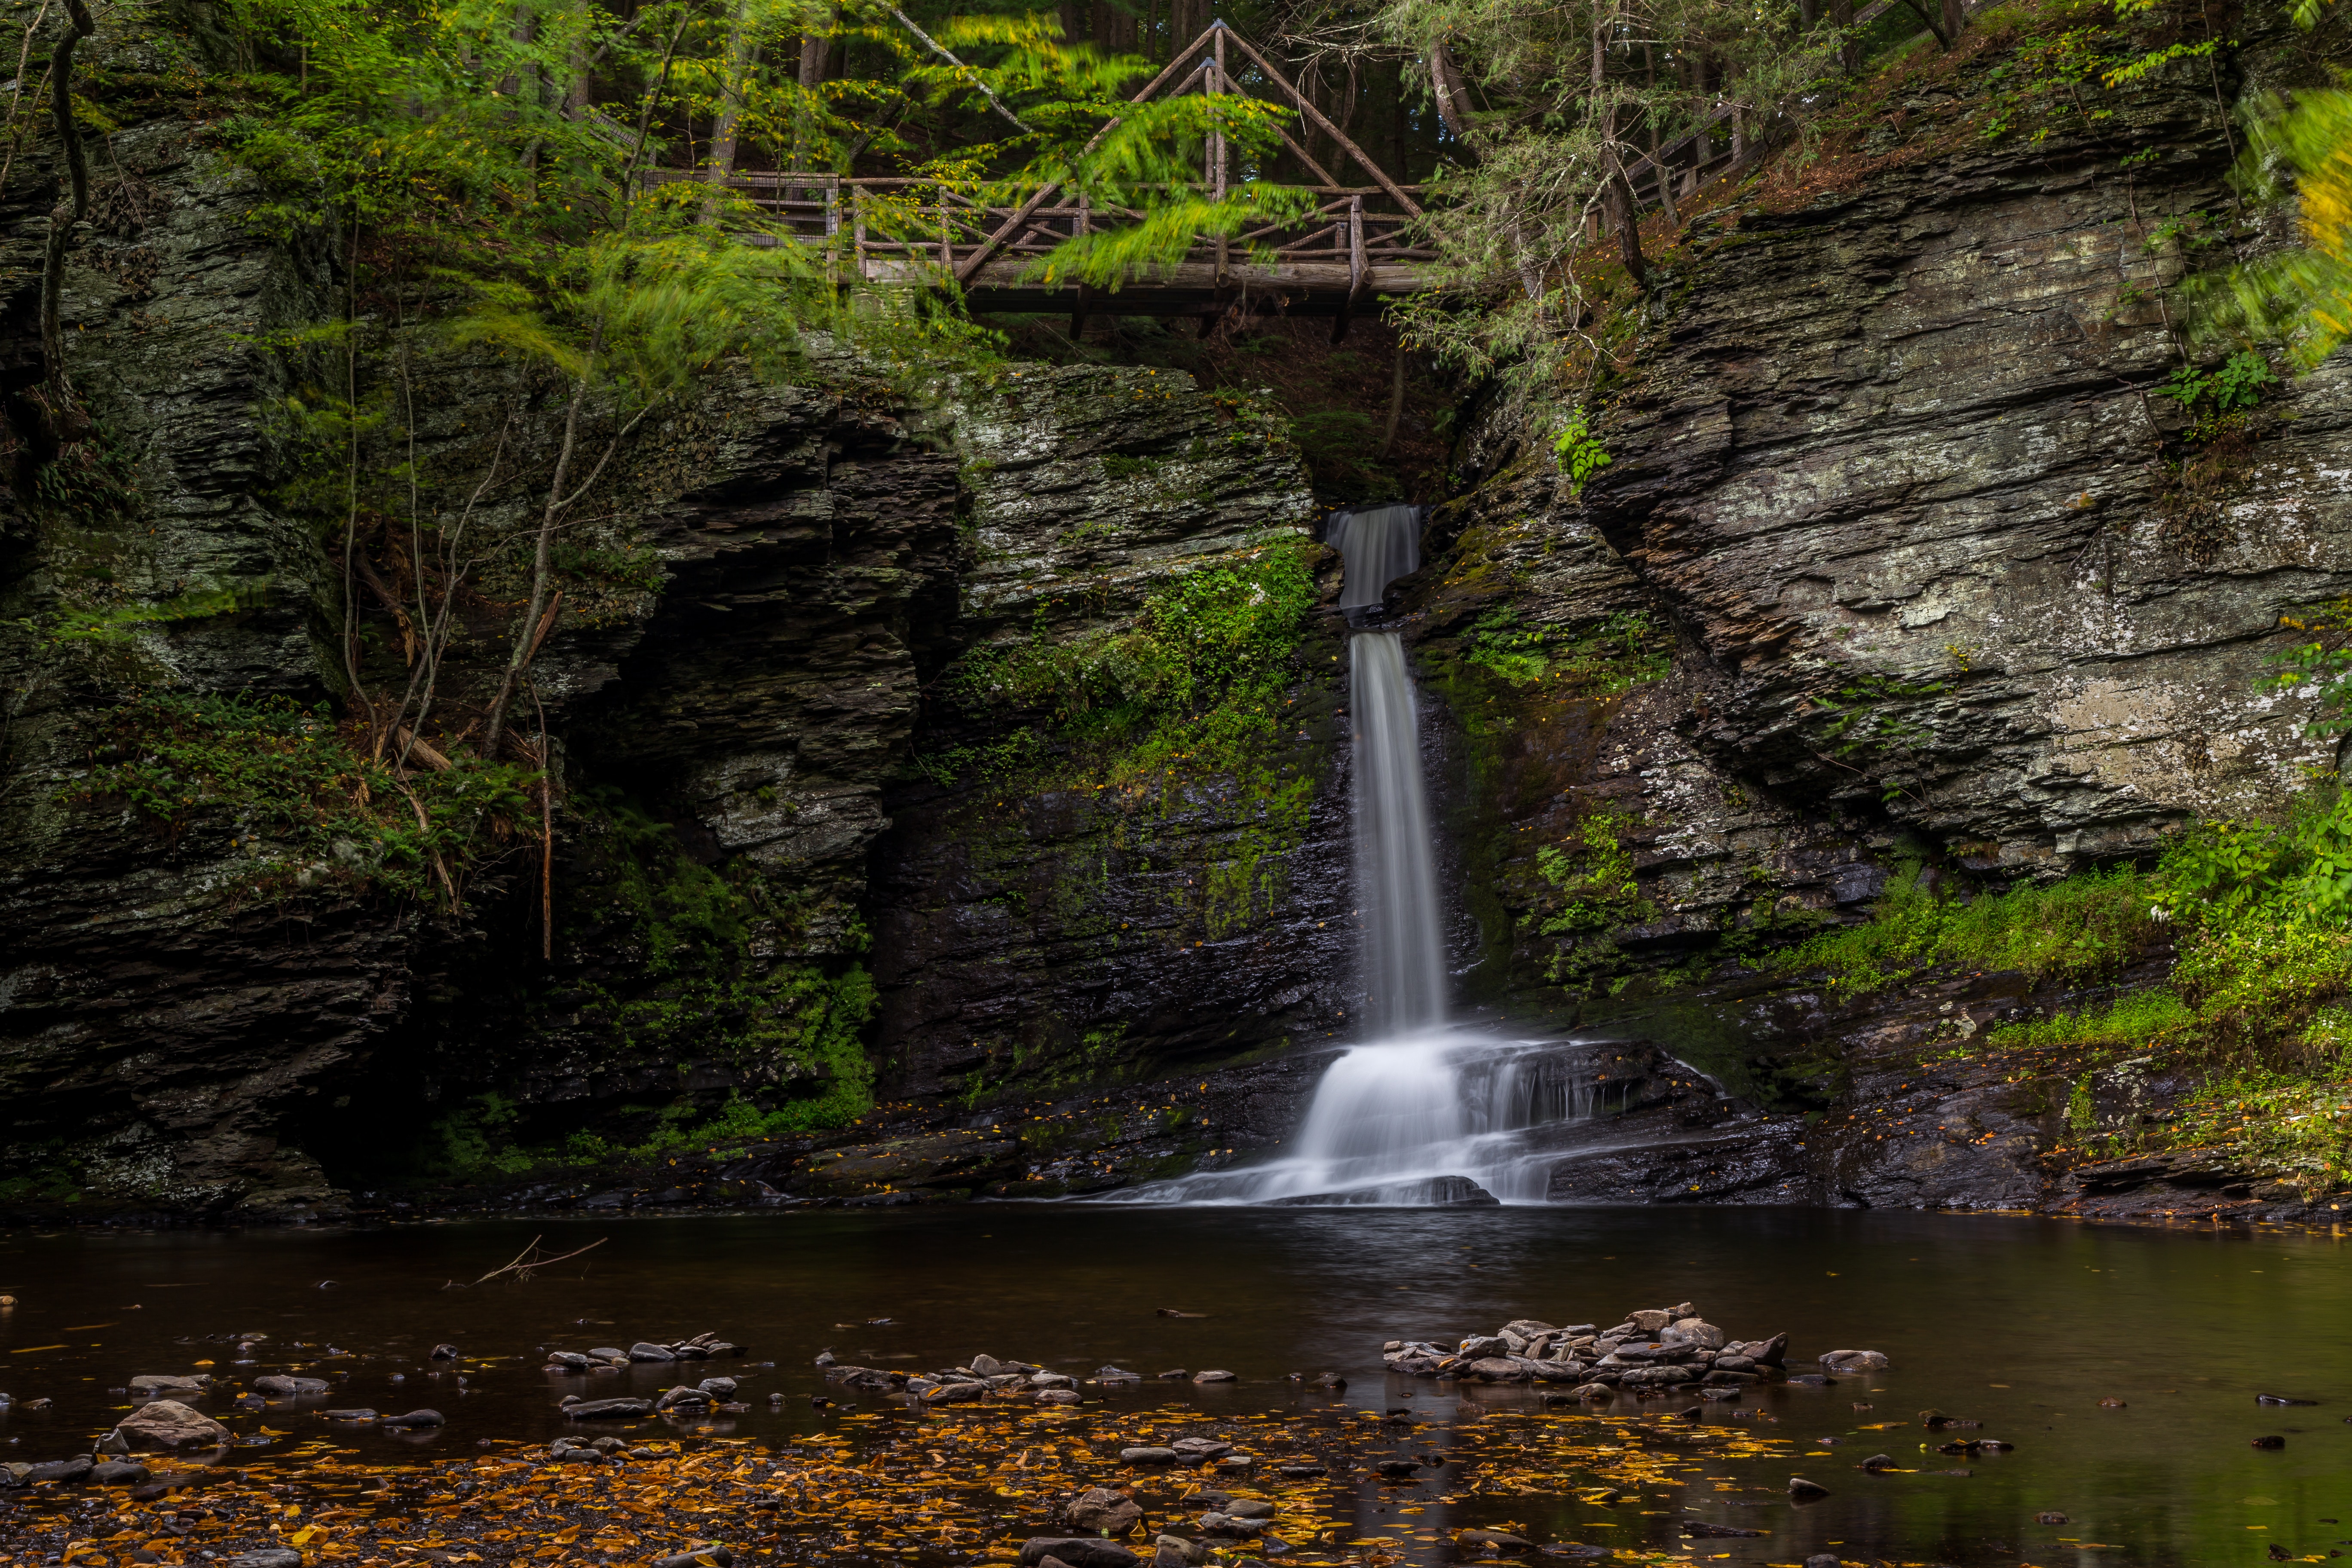
waterfall, body of water, natural landscape, water resources, nature, water, nature reserve, watercourse, vegetation, stream, state park, natural environment, wilderness, tree, formation, water feature, forest, river, old growth forest, creek, biome, landscape, rock, riparian zone, valdivian temperate rain forest, leaf, ravine, riparian forest, chute, rainforest, plant, national park, woodland, moss, tropical and subtropical coniferous forests, branch, fluvial landforms of streams, temperate broadleaf and mixed forest, spring, mountain river, jungle, wasserfall, lake, rapid, autumn